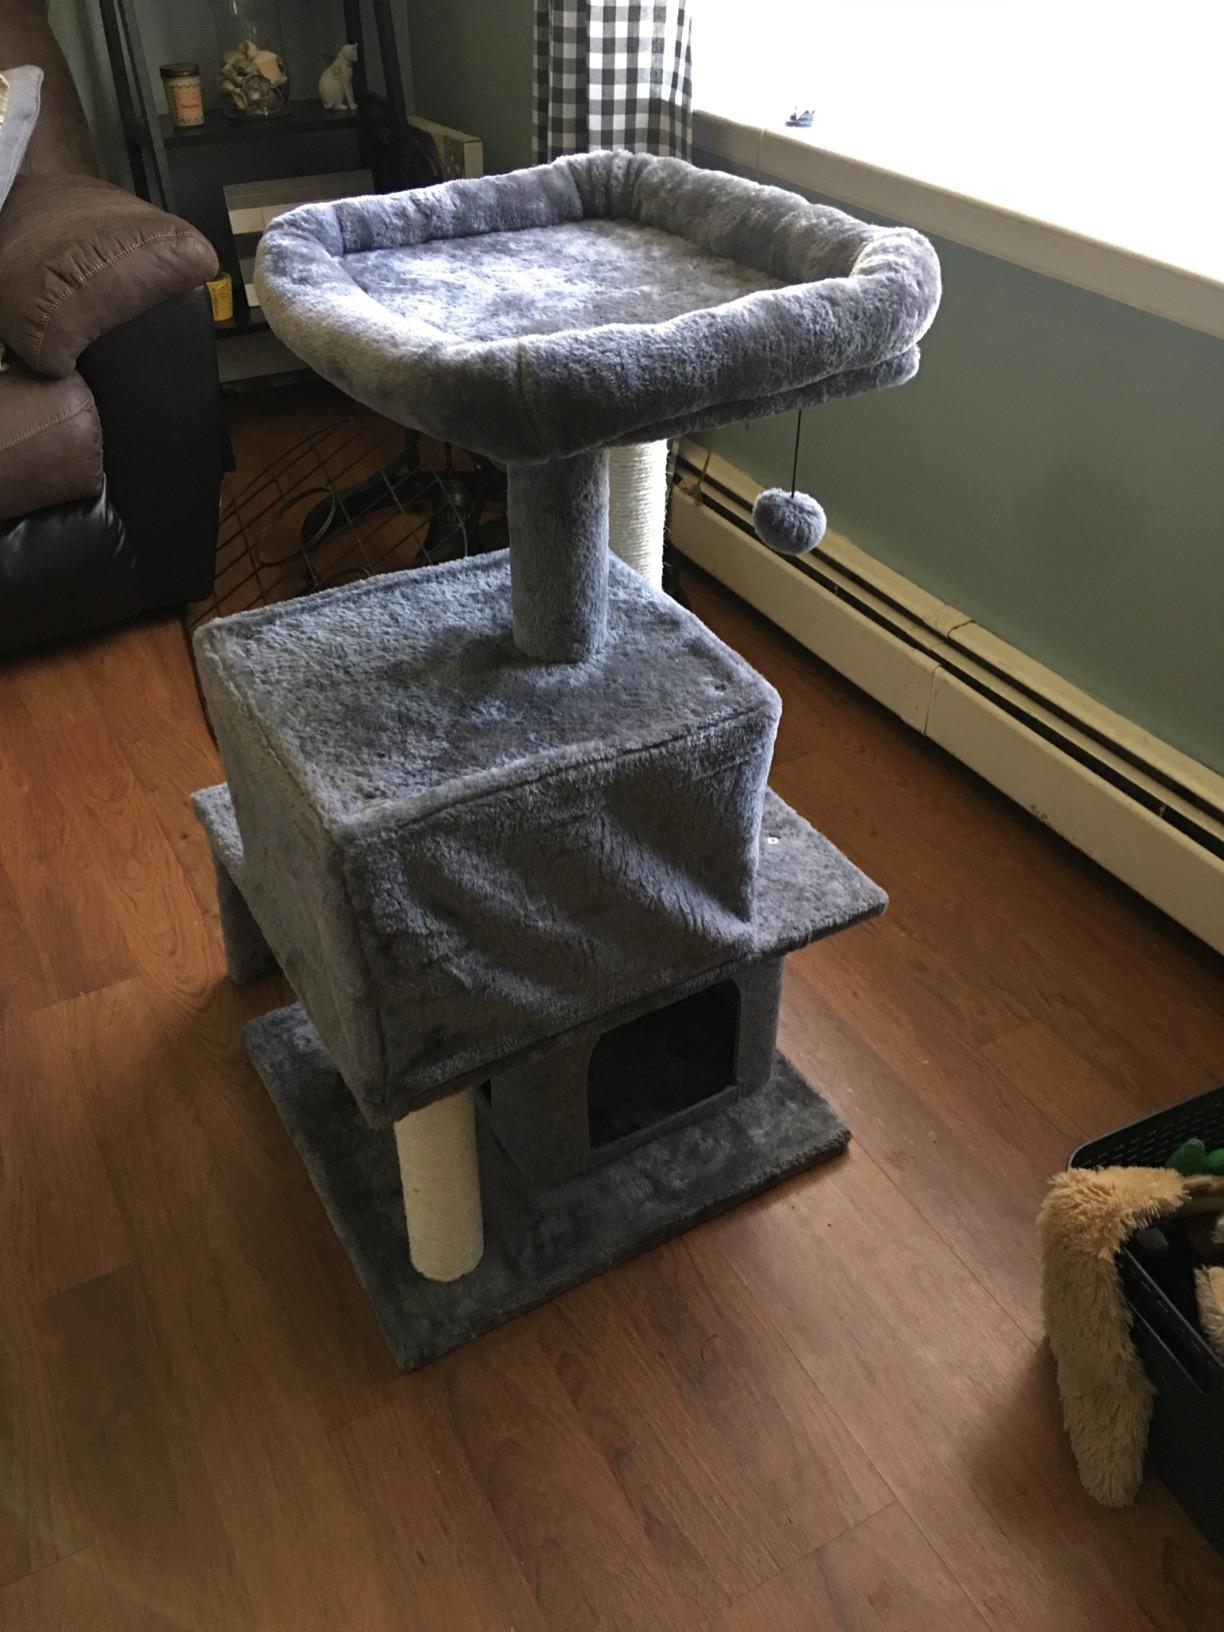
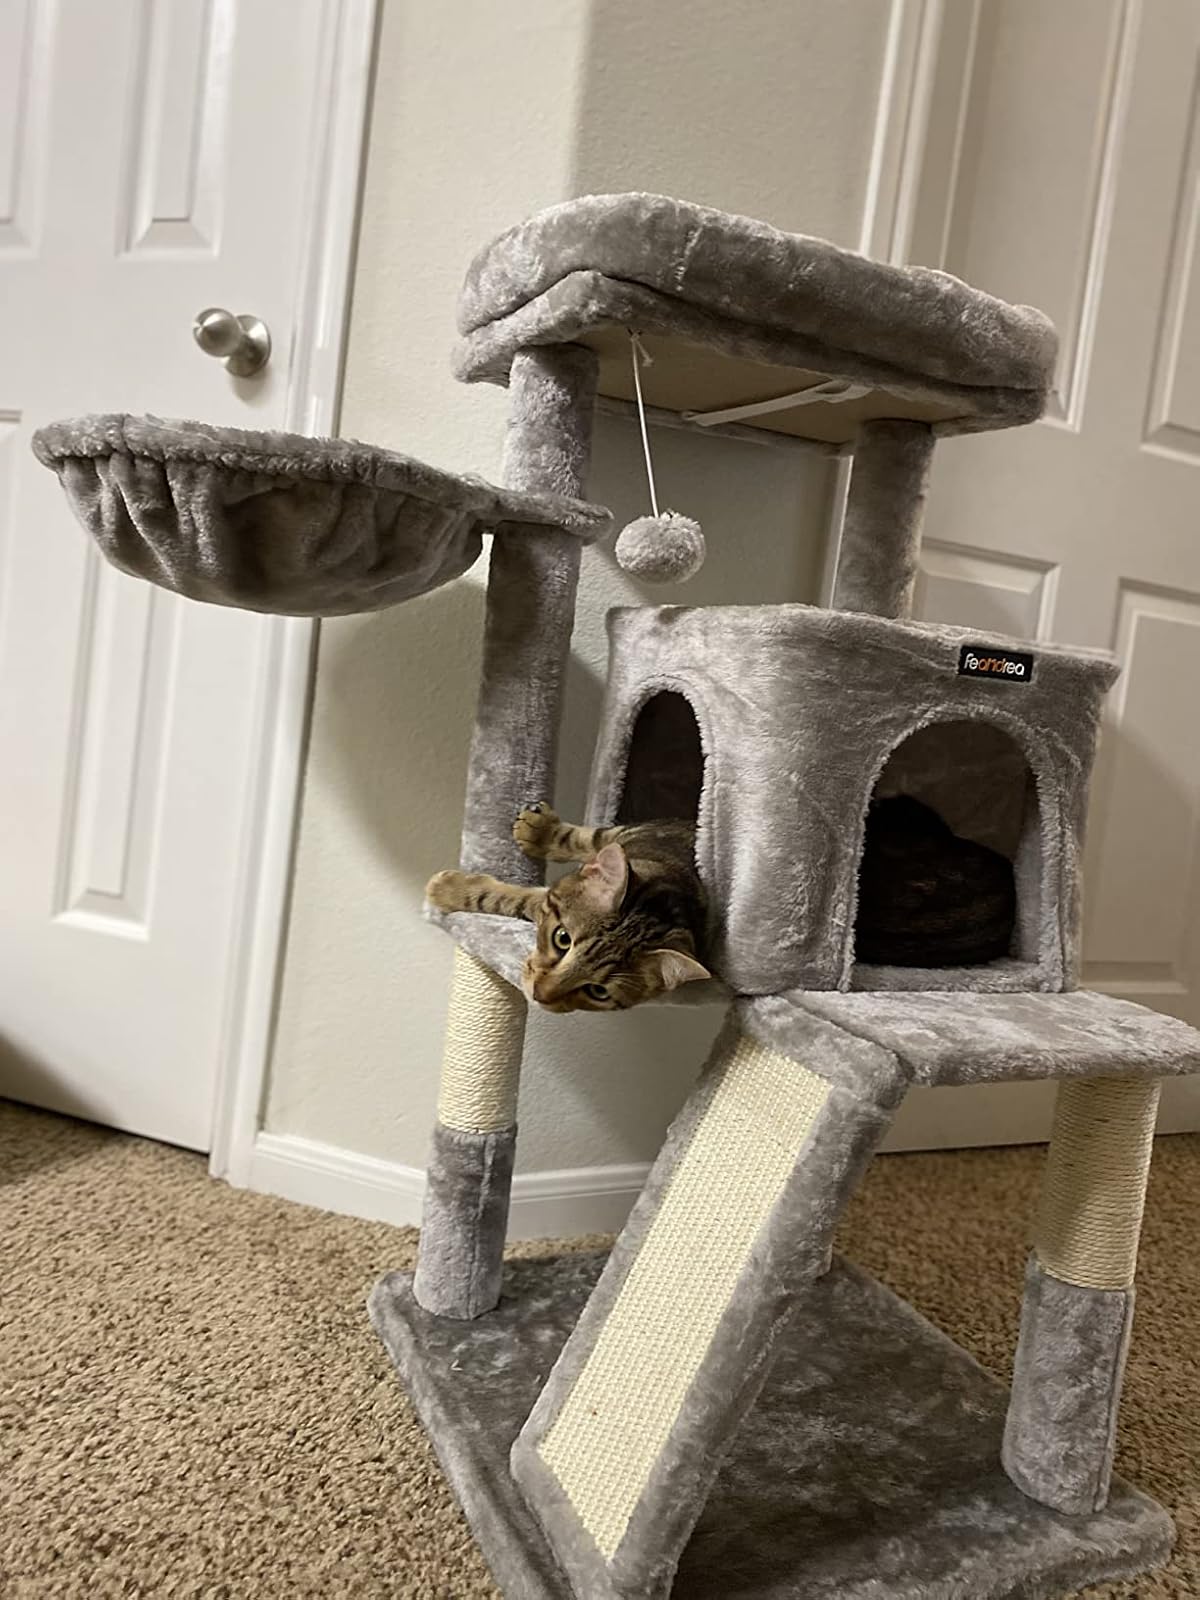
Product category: items_cat tree
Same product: no